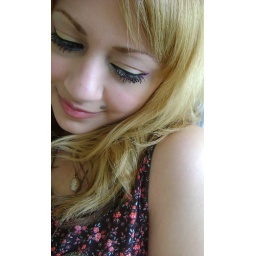
Raindrops on roses and girls in white dresses